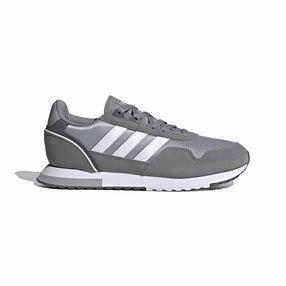
Brand: Adidas
Model: 8K 2020